Amund Venger

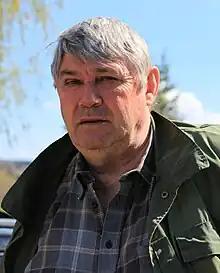
Amund Venger, 2009.

Amund Venger (19 October 1943 – 14 September 2013) was a Norwegian politician for the Centre Party.